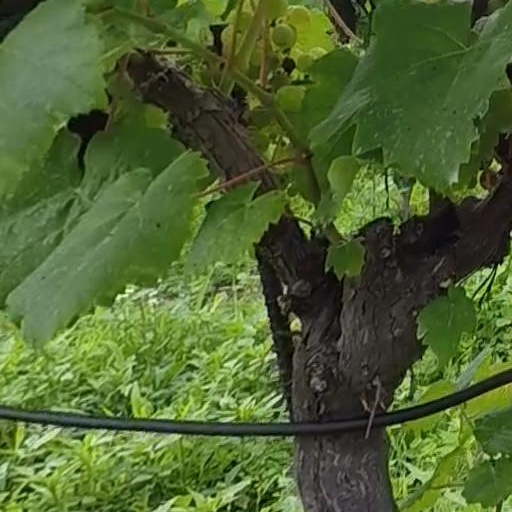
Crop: grape